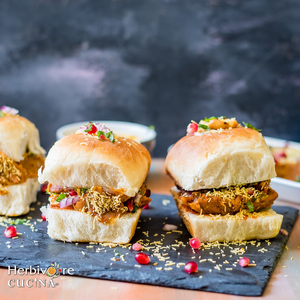
Dish: dabeli